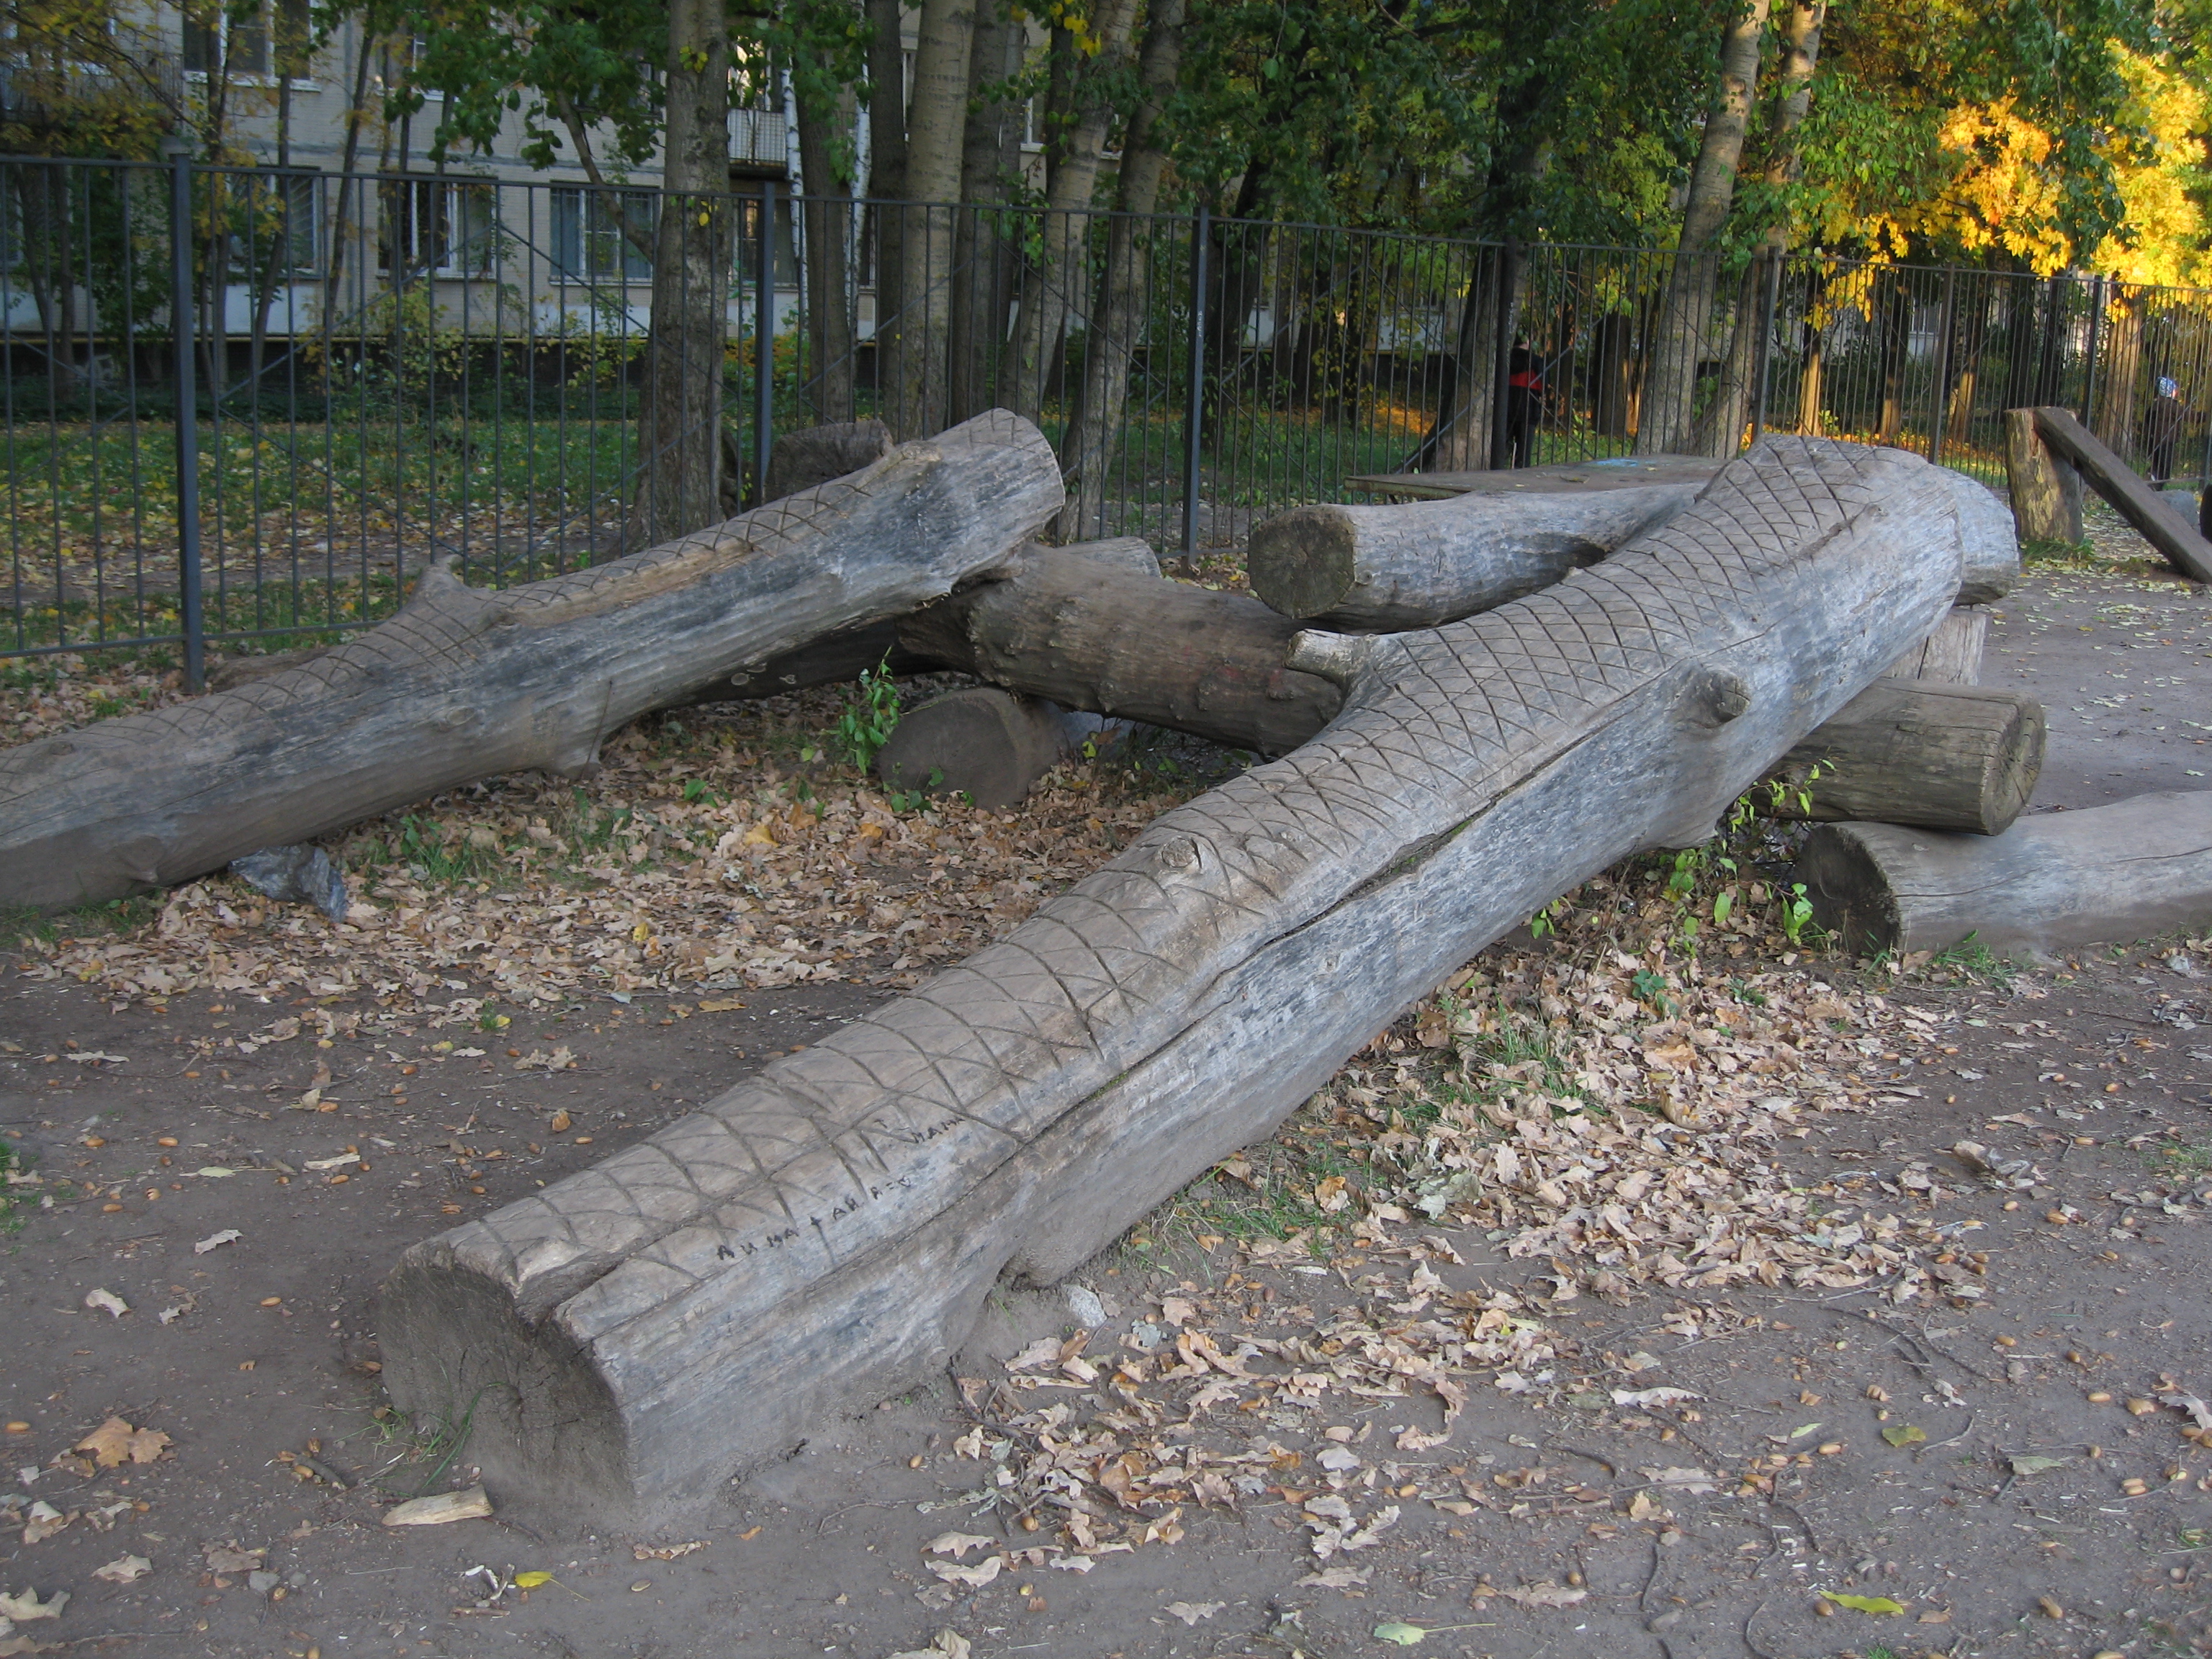
images, plant, leaf, wood, tree, trunk, grass, woody plant, groundcover, road surface, soil, woodland, forest, landscape, asphalt, road, deciduous, plant stem, sidewalk, grove, fence, lumber, rock, shrub, curb, autumn, Environmental art, twig, temperate broadleaf and mixed forest, art, path